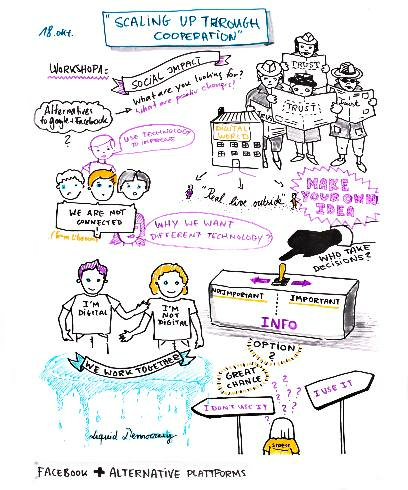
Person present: No